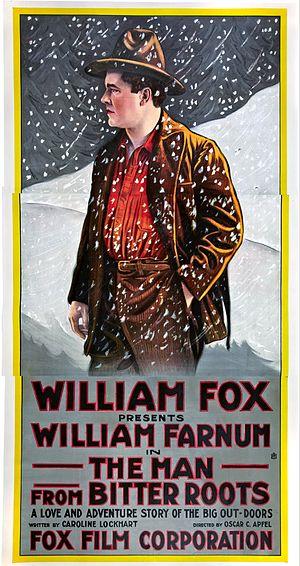
The Man from Bitter Roots est un film muet américain réalisé par Oscar Apfel et sorti en 1916.